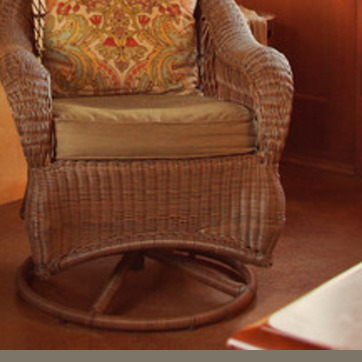
Material: other